1977 Tour de France, Stage 12 to Stage 22b

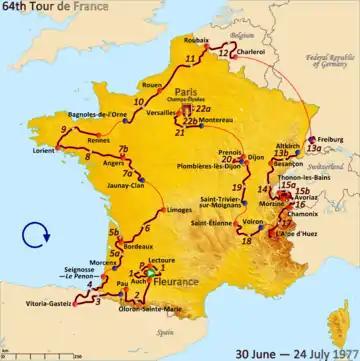
Route of the 1977 Tour de France

The 1977 Tour de France was the 64th edition of the Tour de France, one of cycling's Grand Tours. The Tour began in Fleurance with a prologue individual time trial on 30 June, and Stage 12 occurred on 13 July with a mountainous stage from Roubaix. The race finished in Paris on 24 July.